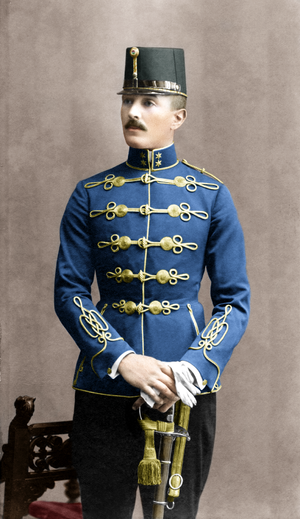
Les forces terrestres impériale et royale était la force terrestre de l'empire d'Autriche-Hongrie, de 1867 à la chute de l'empire en 1918.
Béla Békessy, né le 16 novembre 1875 à Debrecen et mort le 16 juillet 1916 à Volhynie alors en Ukraine, est un escrimeur hongrois pratiquant le sabre et le fleuret.